Norfolk and Suffolk Joint Railway

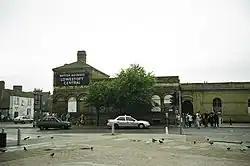
Lowestoft station

Trimingham railway station was a similar design to Overstrand, although access to the platforms was provided by steps from a gateway on a nearby road overbridge. Although the station site has been redeveloped, the bridge and the closed station access remain.